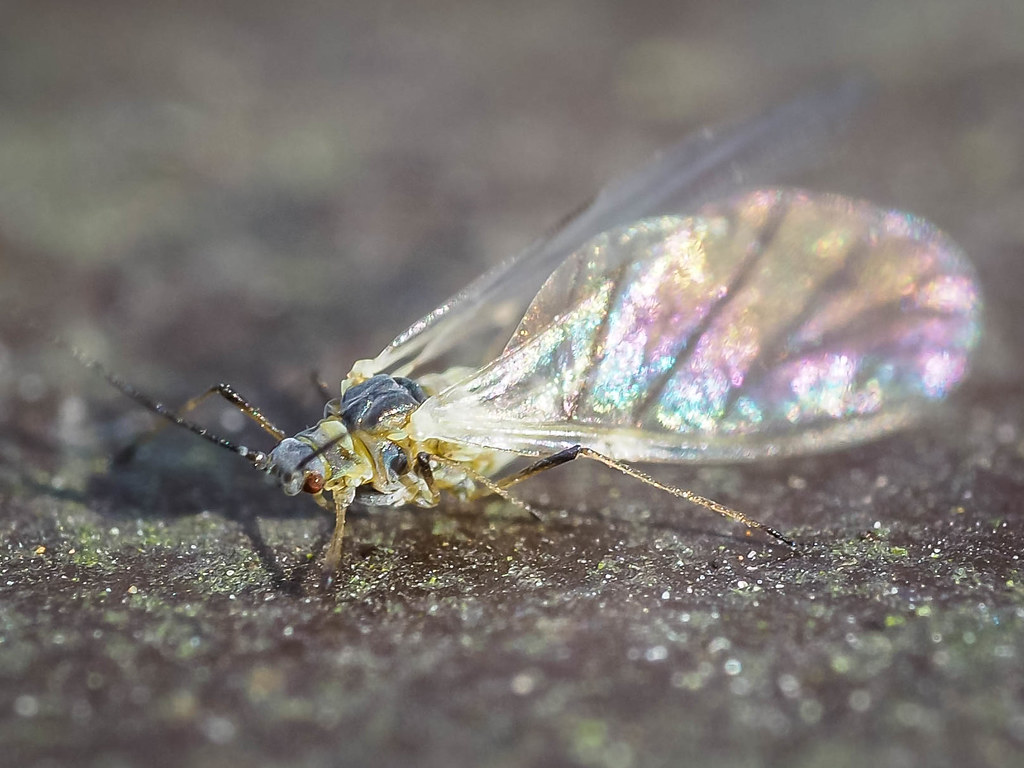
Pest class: green_peach_aphid